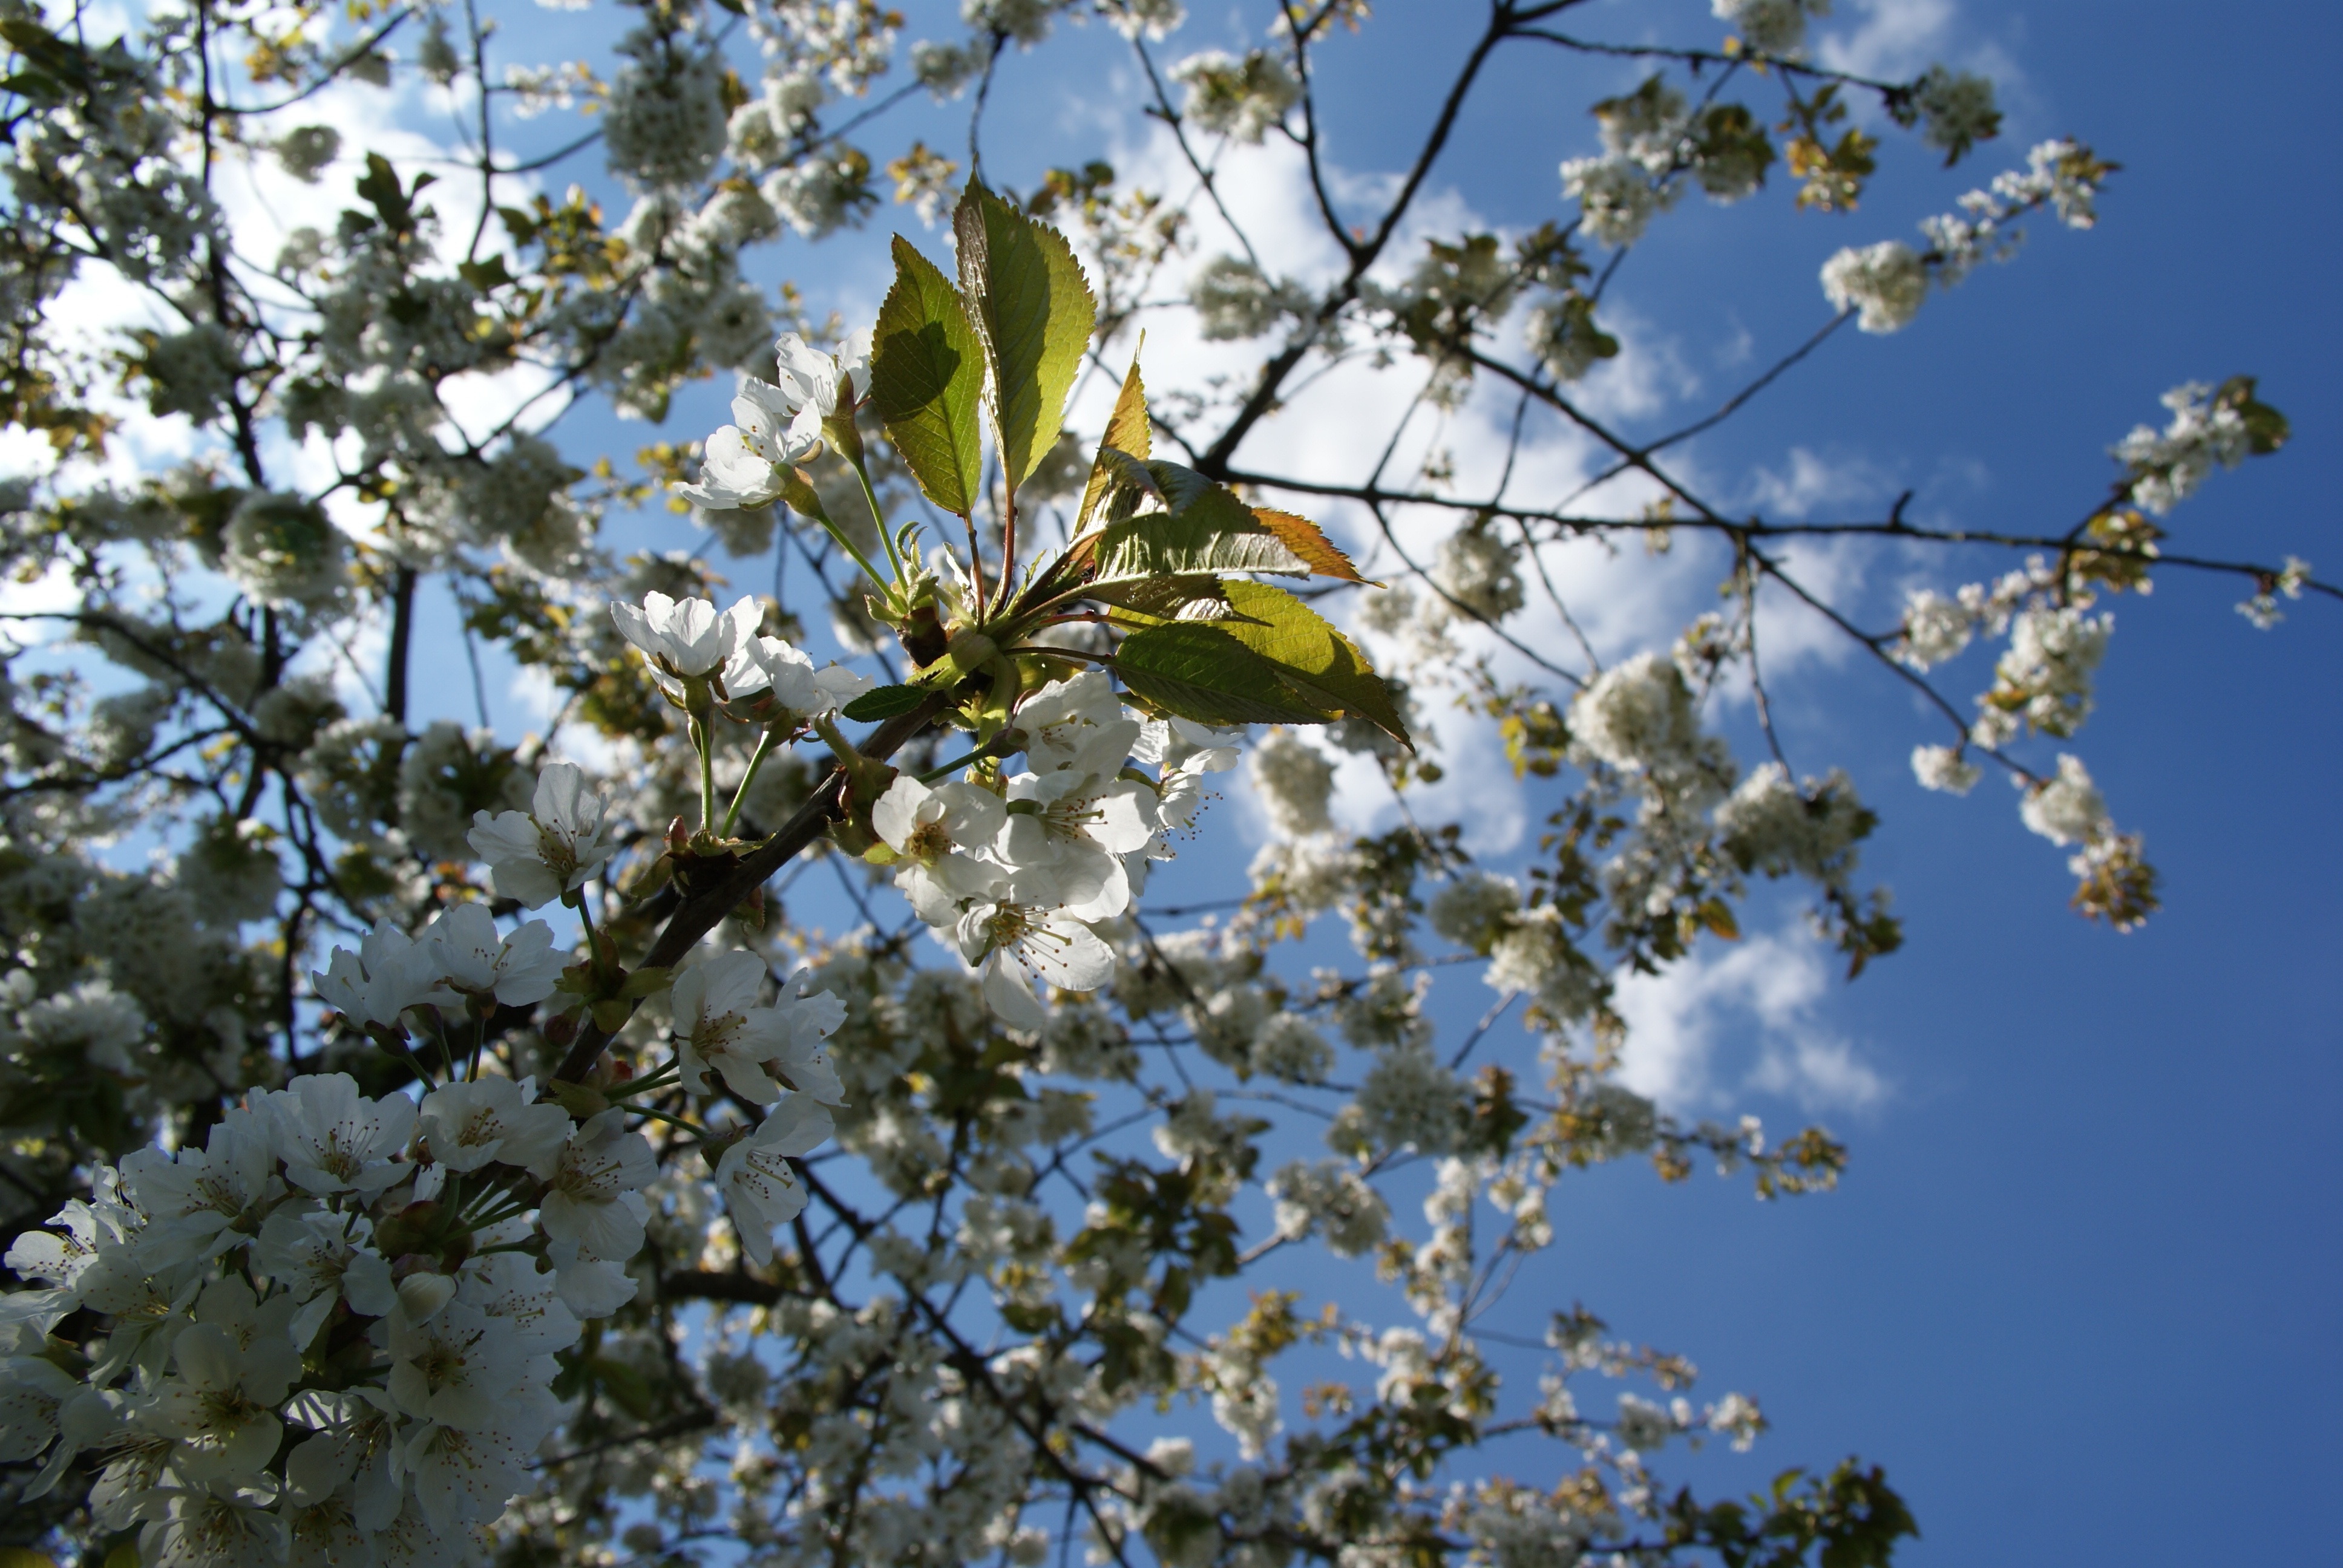
tree, nature, branch, blossom, plant, sky, white, sunlight, leaf, flower, orchard, spring, produce, garden, flora, season, flowers, joy, flowering, cherry, light and shade, flowering plant, against day, woody plant, land plant